Sonja Pekkola

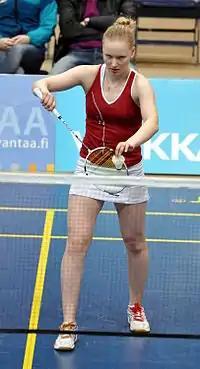

Sonja Pekkola (born 23 May 1993) is a Finnish badminton player. She started playing badminton since 10 years old at her hometown, then in 2012 she joined Finnish national badminton team. She won Finnish National Championships women's singles title in 2013, and six consecutive women's doubles title from 2014–2019. She won the international title at the 2016 Hellas Open in the women's doubles with Jenny Nyström.